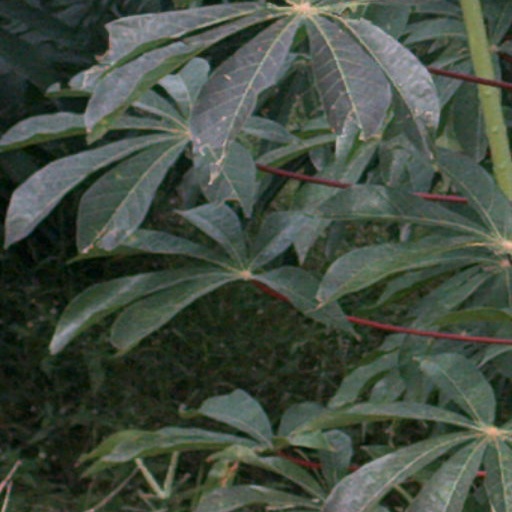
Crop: cassava